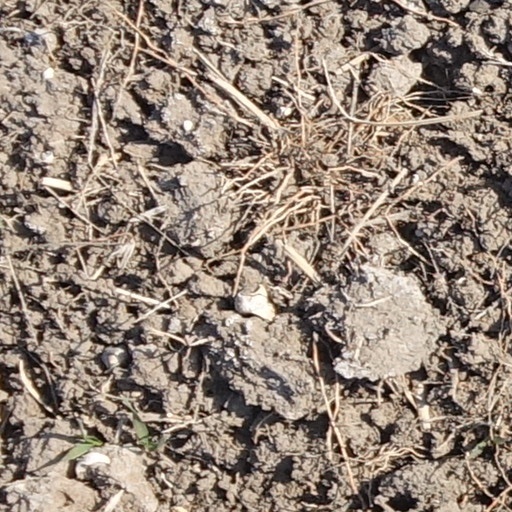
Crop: wheat